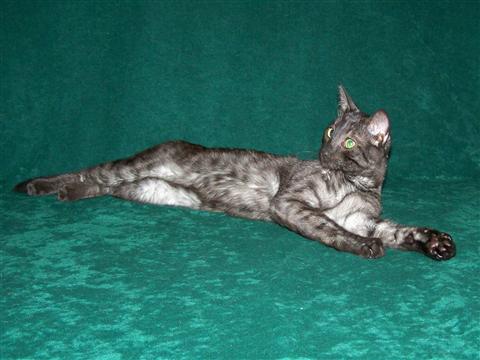
Animal: cat
Breed: egyptian_mau